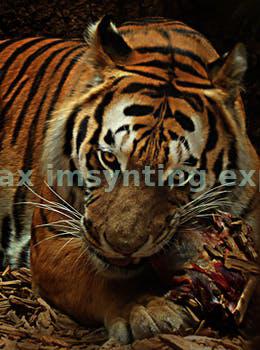
Label: Watermark